Malays (ethnic group)

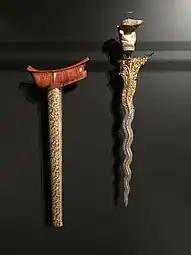
A Malay Keris, with its sheath on the left. This particular dagger was historically belonged to a Malay aristocrat from Sumatra.

Other major liturgical and religious ceremonies celebrated by the Malays include Ramadhan, a month-long holy month devoted by daytime fasting and various religious activities; Maulidur Rasul, a special grand procession to honour the birth of Muhammad; Ashura, remembrance of Muharram where the Malays would solemnly prepared a special dish, known as "Bubur Ashura"; Nisfu Syaaban, the Mid-Sha'ban observance, a special day of fasting for forgiveness; Nuzul Quran, the first revelation of the Quran; Israk dan Mikraj, the ascension of Muhammad to the heavens and Awal Muharram, the Islamic New Year; the latter three celebrations are usually observed by holding a special "sunat" prayers, religious lectures and Islamic discussions in the mosque.